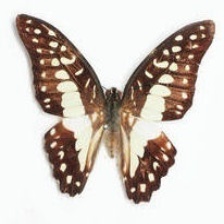
Species: GREAT JAY